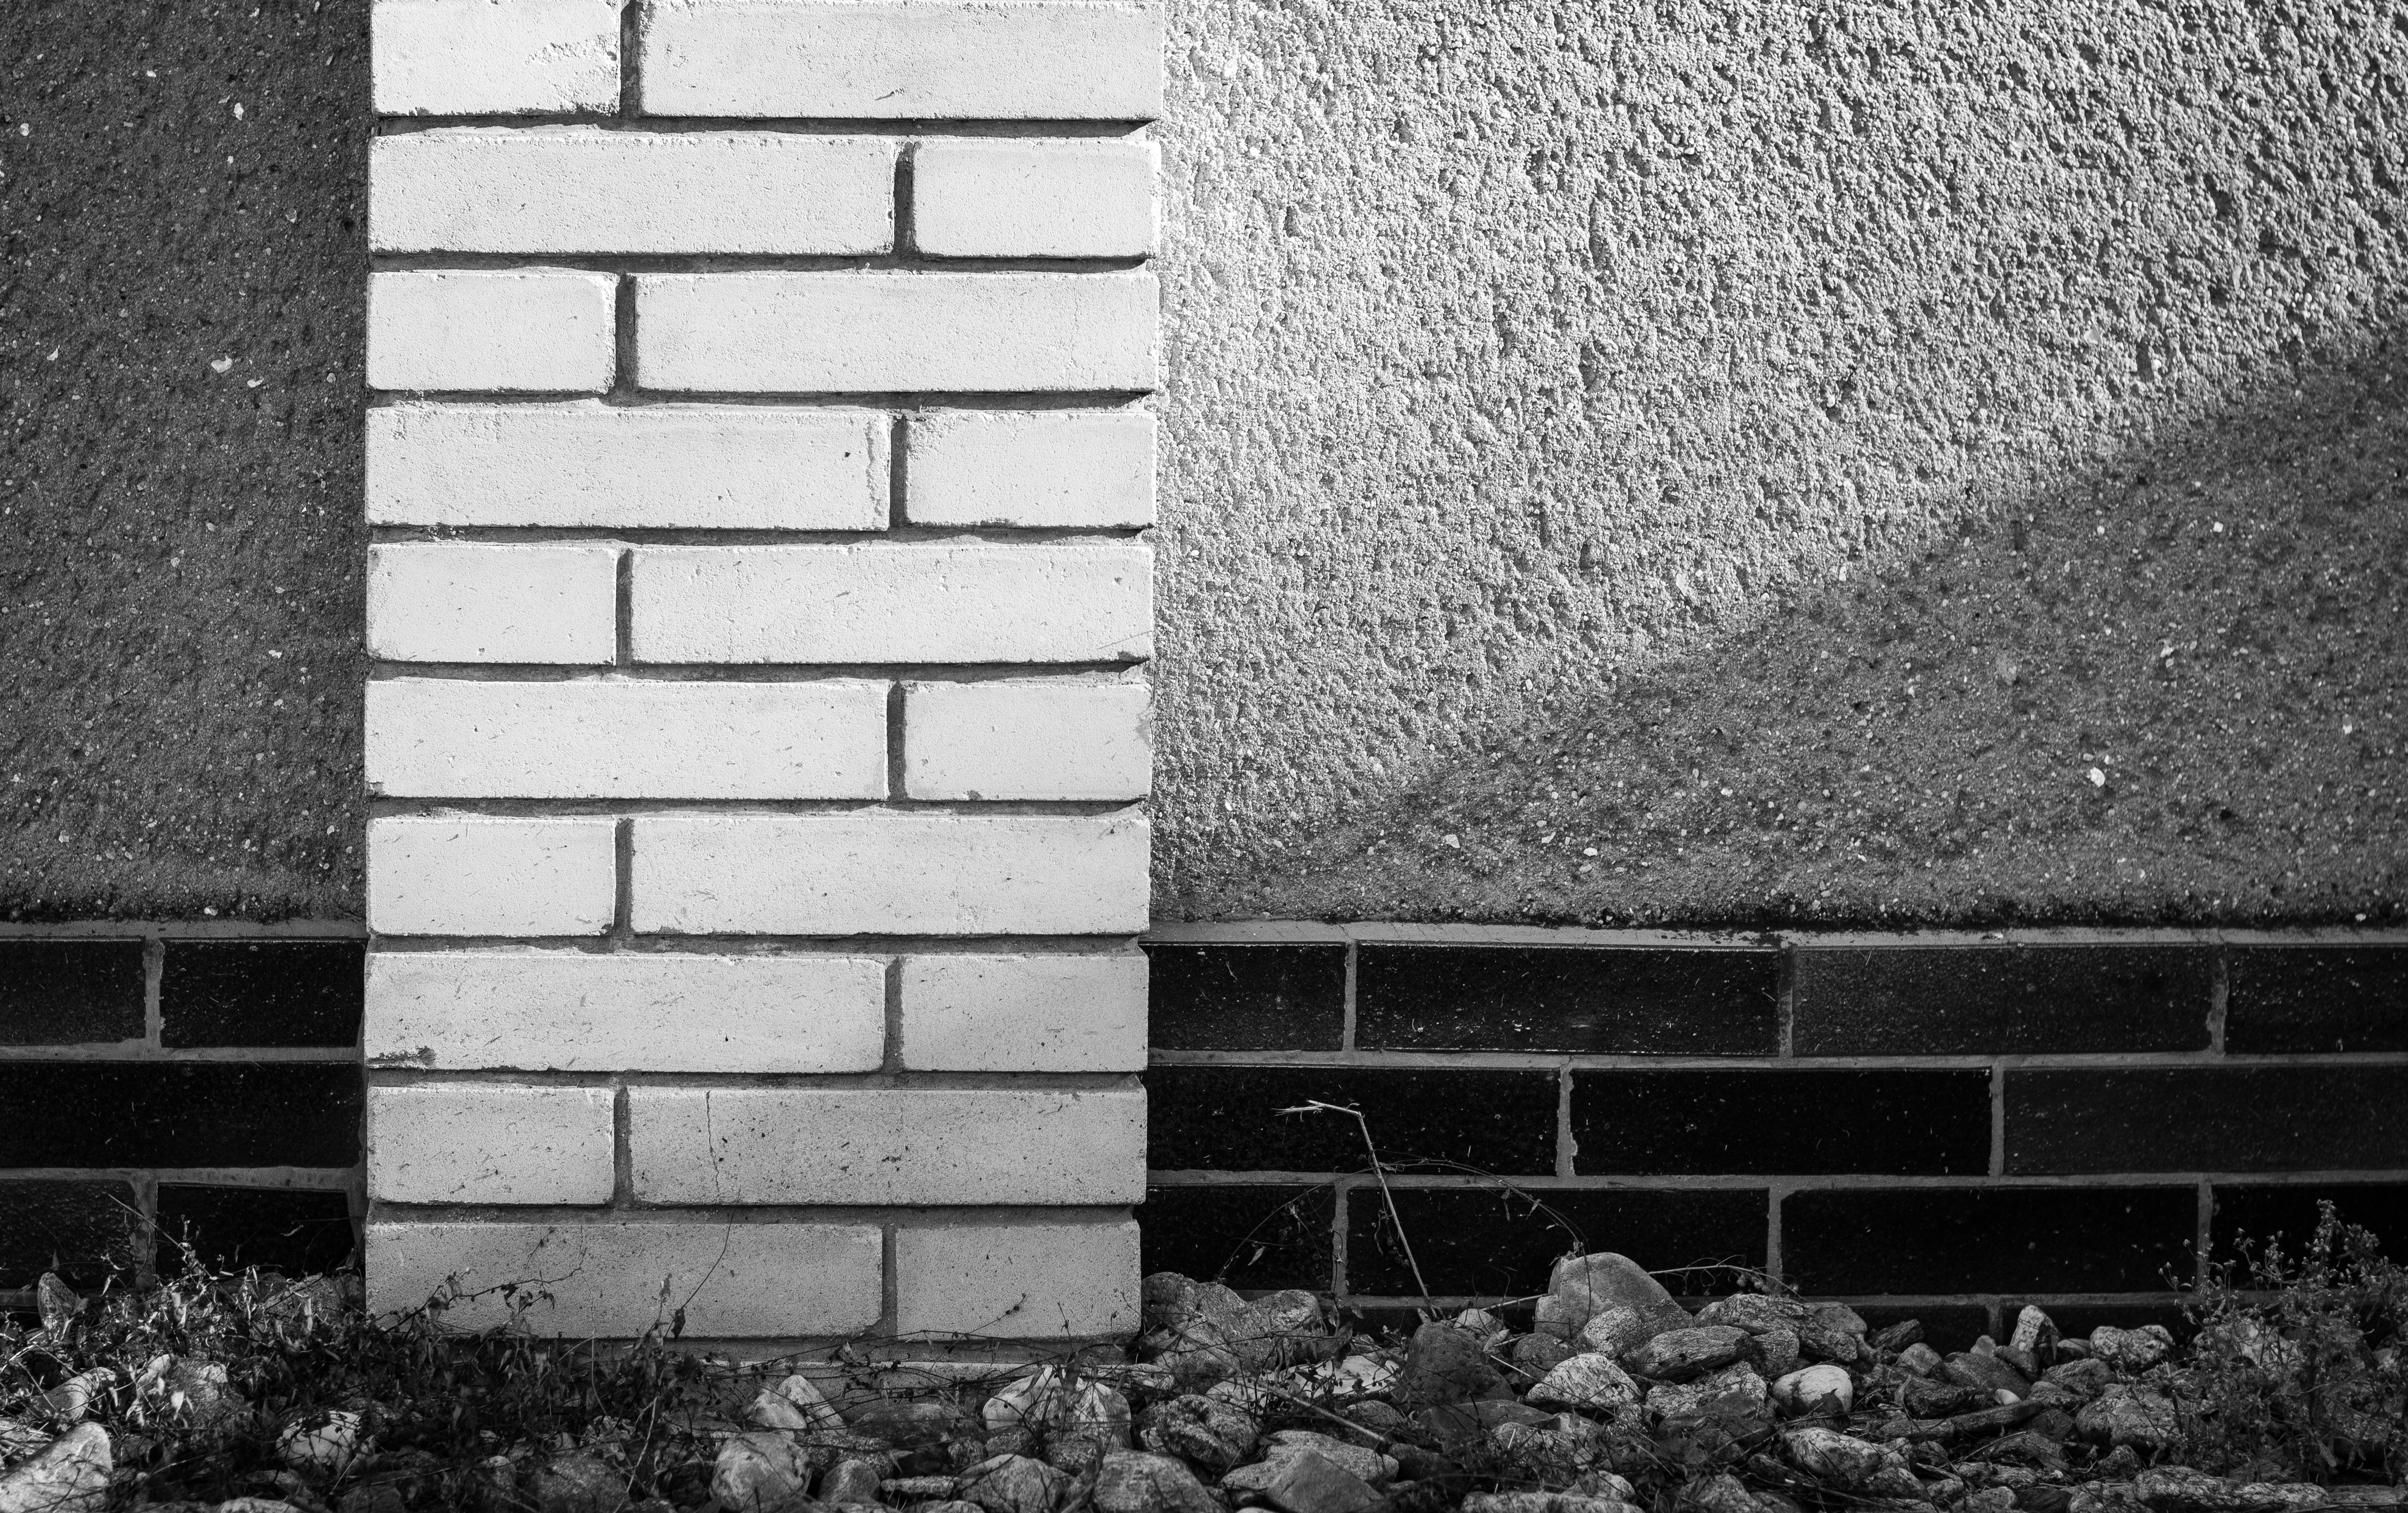
light, black and white, architecture, structure, wood, white, street, house, building, city, atmosphere, home, wall, stone, asphalt, live, idyllic, line, residence, darkness, black, monochrome, lifestyle, brick, material, housing, brick wall, block, living, stones, inside, houses, bricks, be, shape, idyll, the interior of the, ownership, road surface, monochrome photography